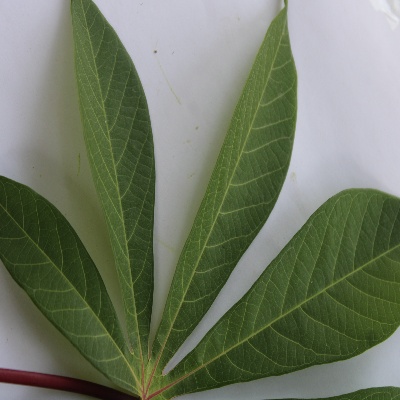
Crop: Cassava
Condition: healthy